Reproductive medicine

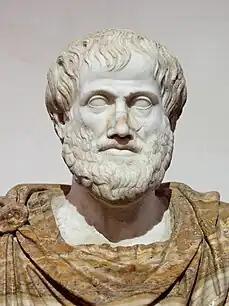
Aristotle

Reproductive medicine is a branch of medicine concerning the male and female reproductive systems. It encompasses a variety of reproductive conditions, their prevention and assessment, as well as their subsequent treatment and prognosis.